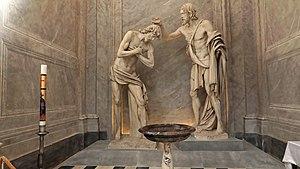
Francesco Mochi, né le 29 juillet 1580 à Montevarchi, en Toscane, et mort le 6 février 1654 à Rome, est un sculpteur italien, reconnu comme un des principaux initiateurs de la sculpture baroque en particulier avec L'Annonciation de 1603-1608.
L'église San Giovanni Battista dei Fiorentini est une basilique mineure de style haute Renaissance-baroque du XVIᵉ siècle de Rome, édifiée à l'initiative du pape Jules II, dédiée à saint Jean le Baptiste. Elle se trouve au commencement de la via Giulia qui mène au Vatican. Parmi les architectes qui ont contribué à la création et aux réaménagements de l'édifice, se trouvent Jacopo Sansovino, Antonio da Sangallo le Jeune, Michel-Ange, Giacomo della Porta, Carlo Maderno, Pietro da Cortona, Borromini et Alessandro Galilei. C'est dans cette église que sont enterrés Horace Capponi, Carlo Maderno et Borromini. L'église abrite également depuis 1960 le titre cardinalice de S. Giovanni Battista dei Fiorentini.
Le Baptême du Christ est une sculpture d'art chrétien en marbre de 1634, chef-d'œuvre baroque du sculpteur italien Francesco Mochi sur le thème biblique du baptême du Christ par Saint Jean le Baptiste, exposée à l'église San Giovanni Battista dei Fiorentini de Rome en Italie.